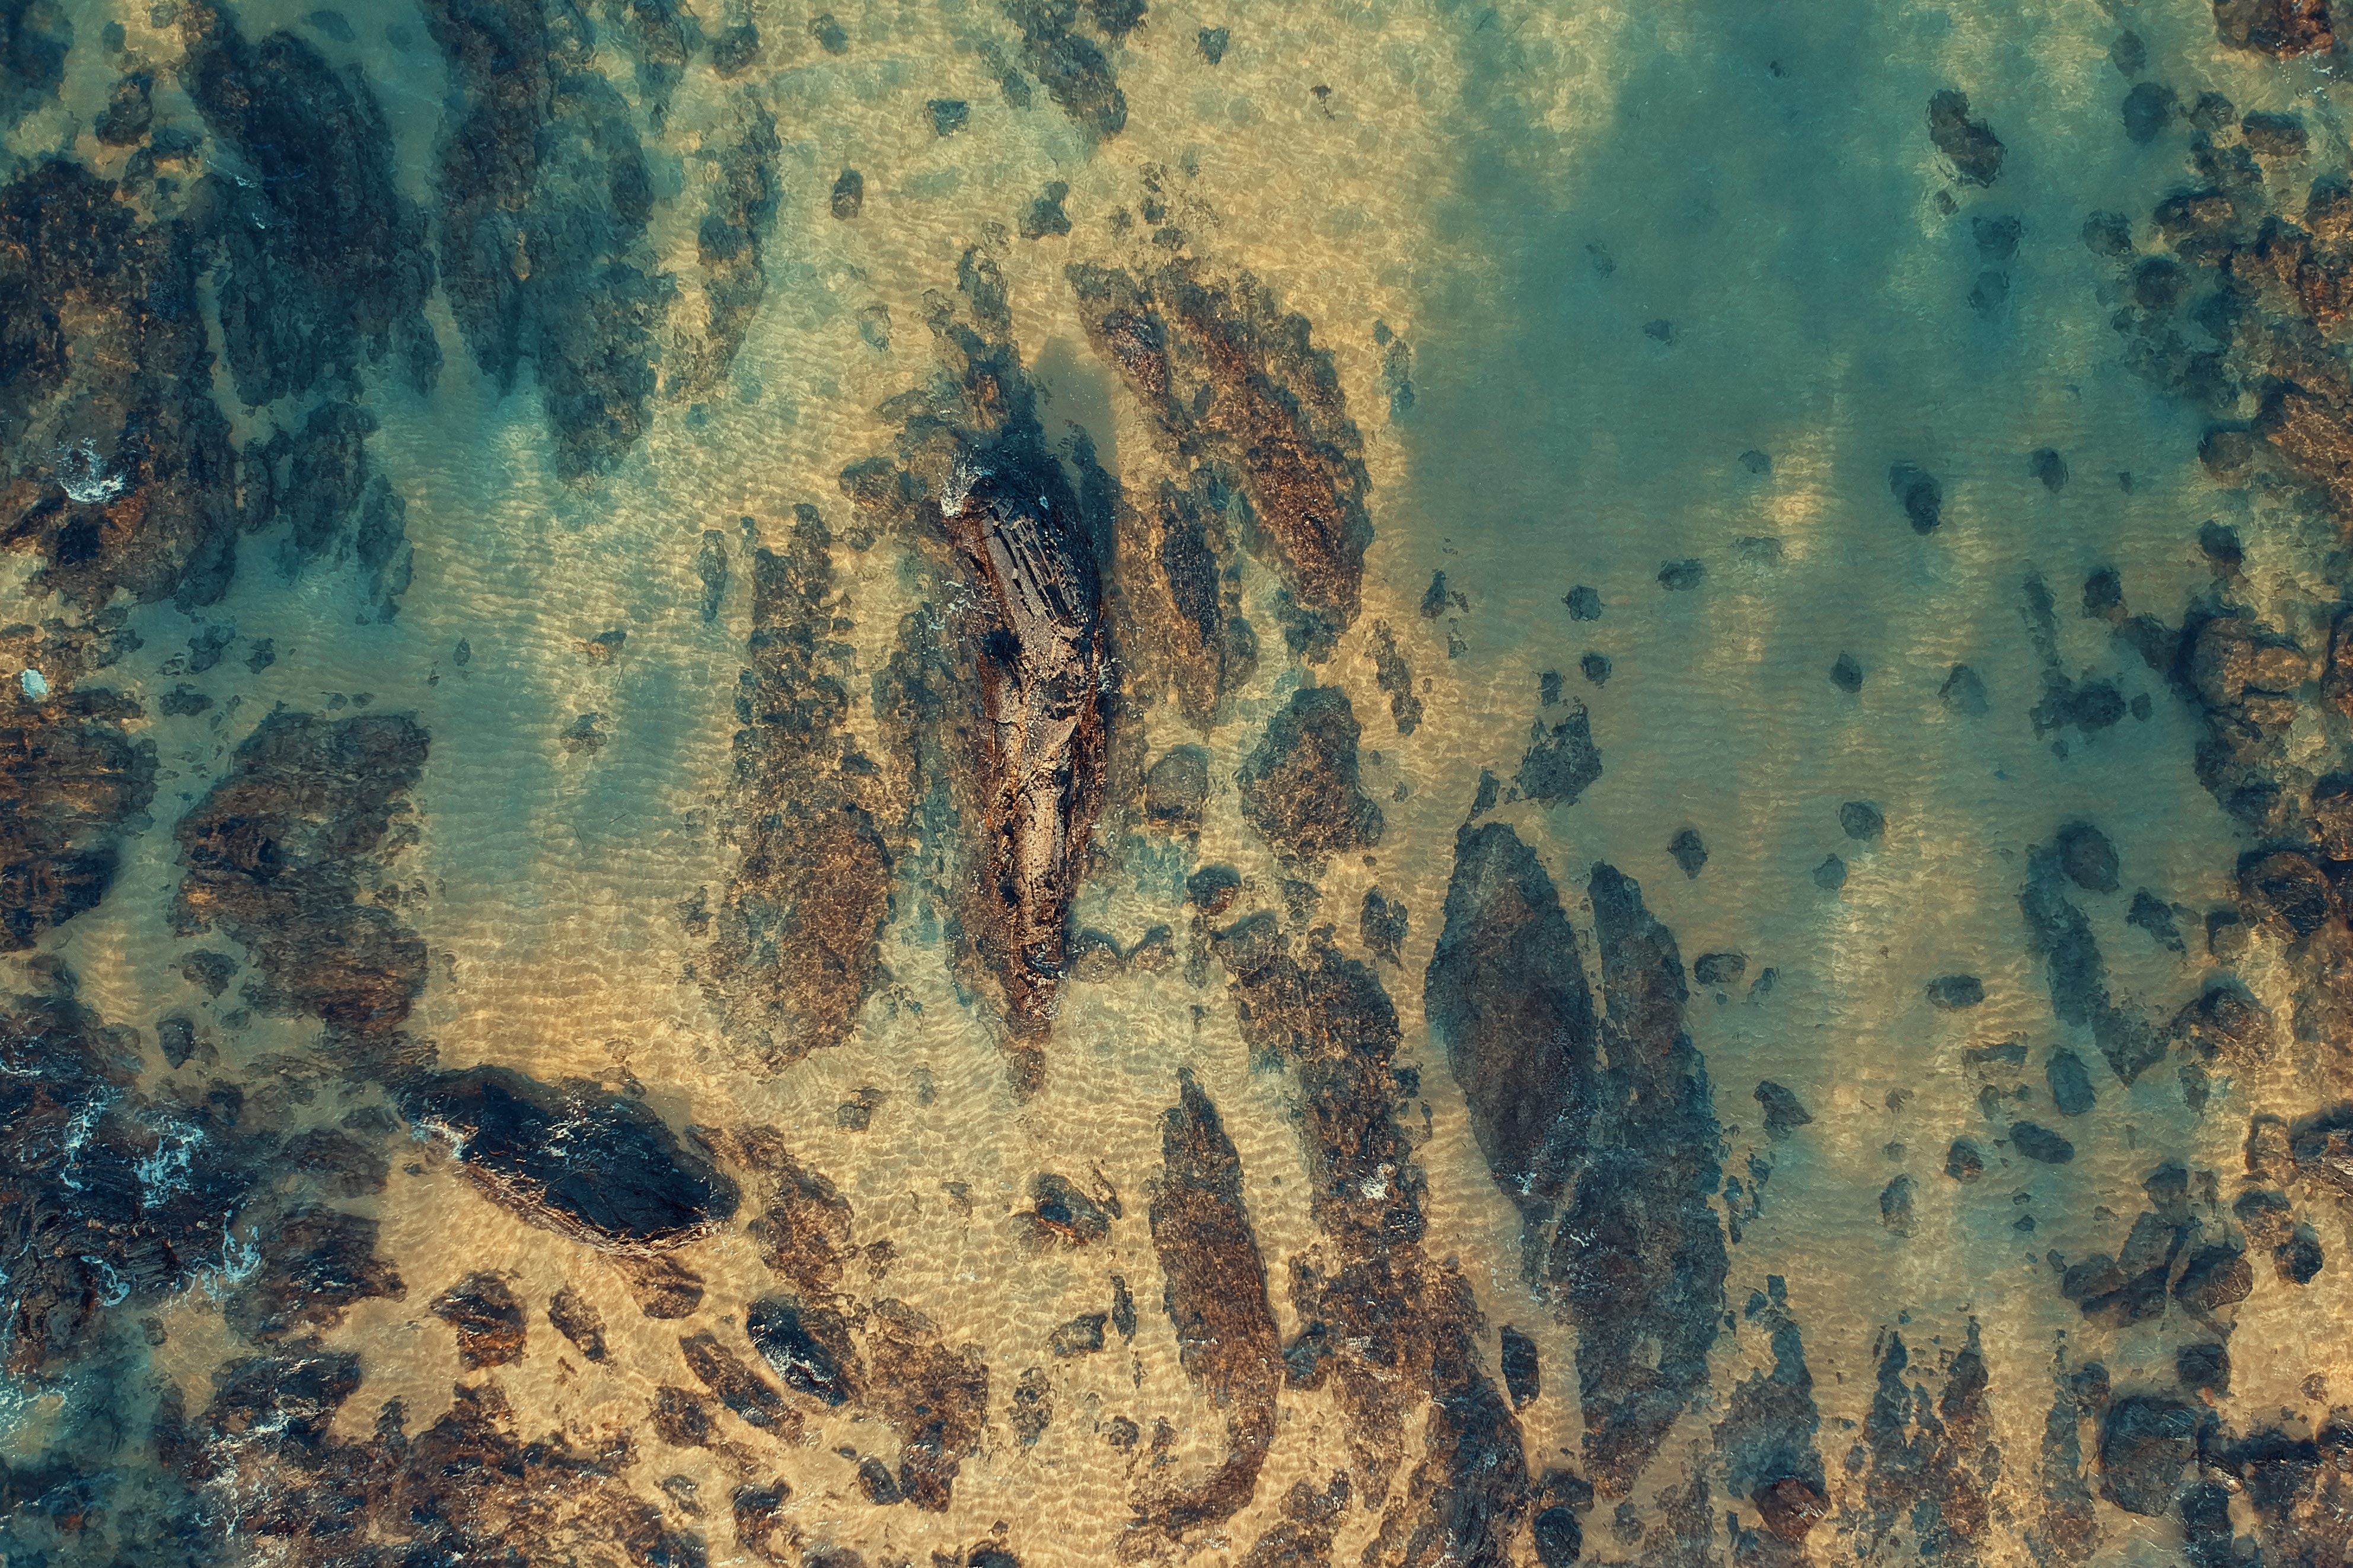
blue, green, turquoise, brown, water, rust, organism, pattern, rock, metal